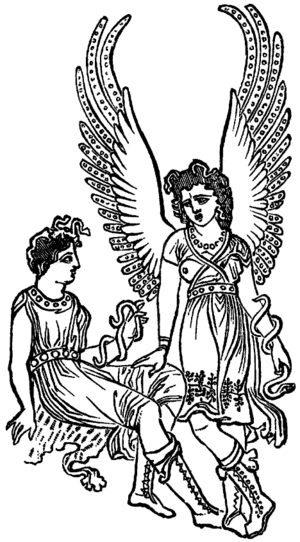
Furie
To furier
En furie er en rasende kvinde, og en hævngudinde i romersk mytologi svarer til de græske hævngudinder, erinyerne.